Passover

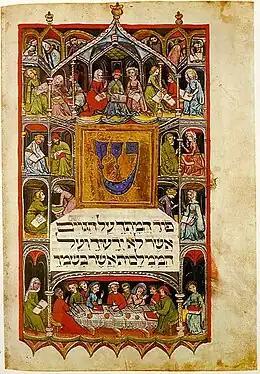
14th century Haggadah

Maror (bitter herbs) symbolizes the bitterness of slavery in Egypt. The following verse from the Torah underscores that symbolism: "And they embittered (Hebrew: וימררו "ve-yimareru") their lives with hard labor, with mortar and with bricks and with all manner of labor in the field; any labor that they made them do was with hard labor" (Exodus 1:14).